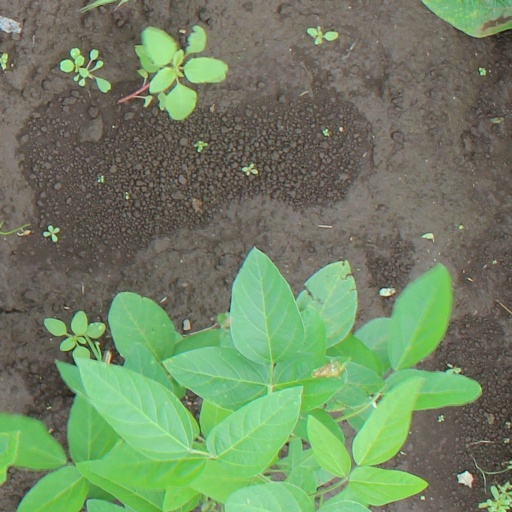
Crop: soybean